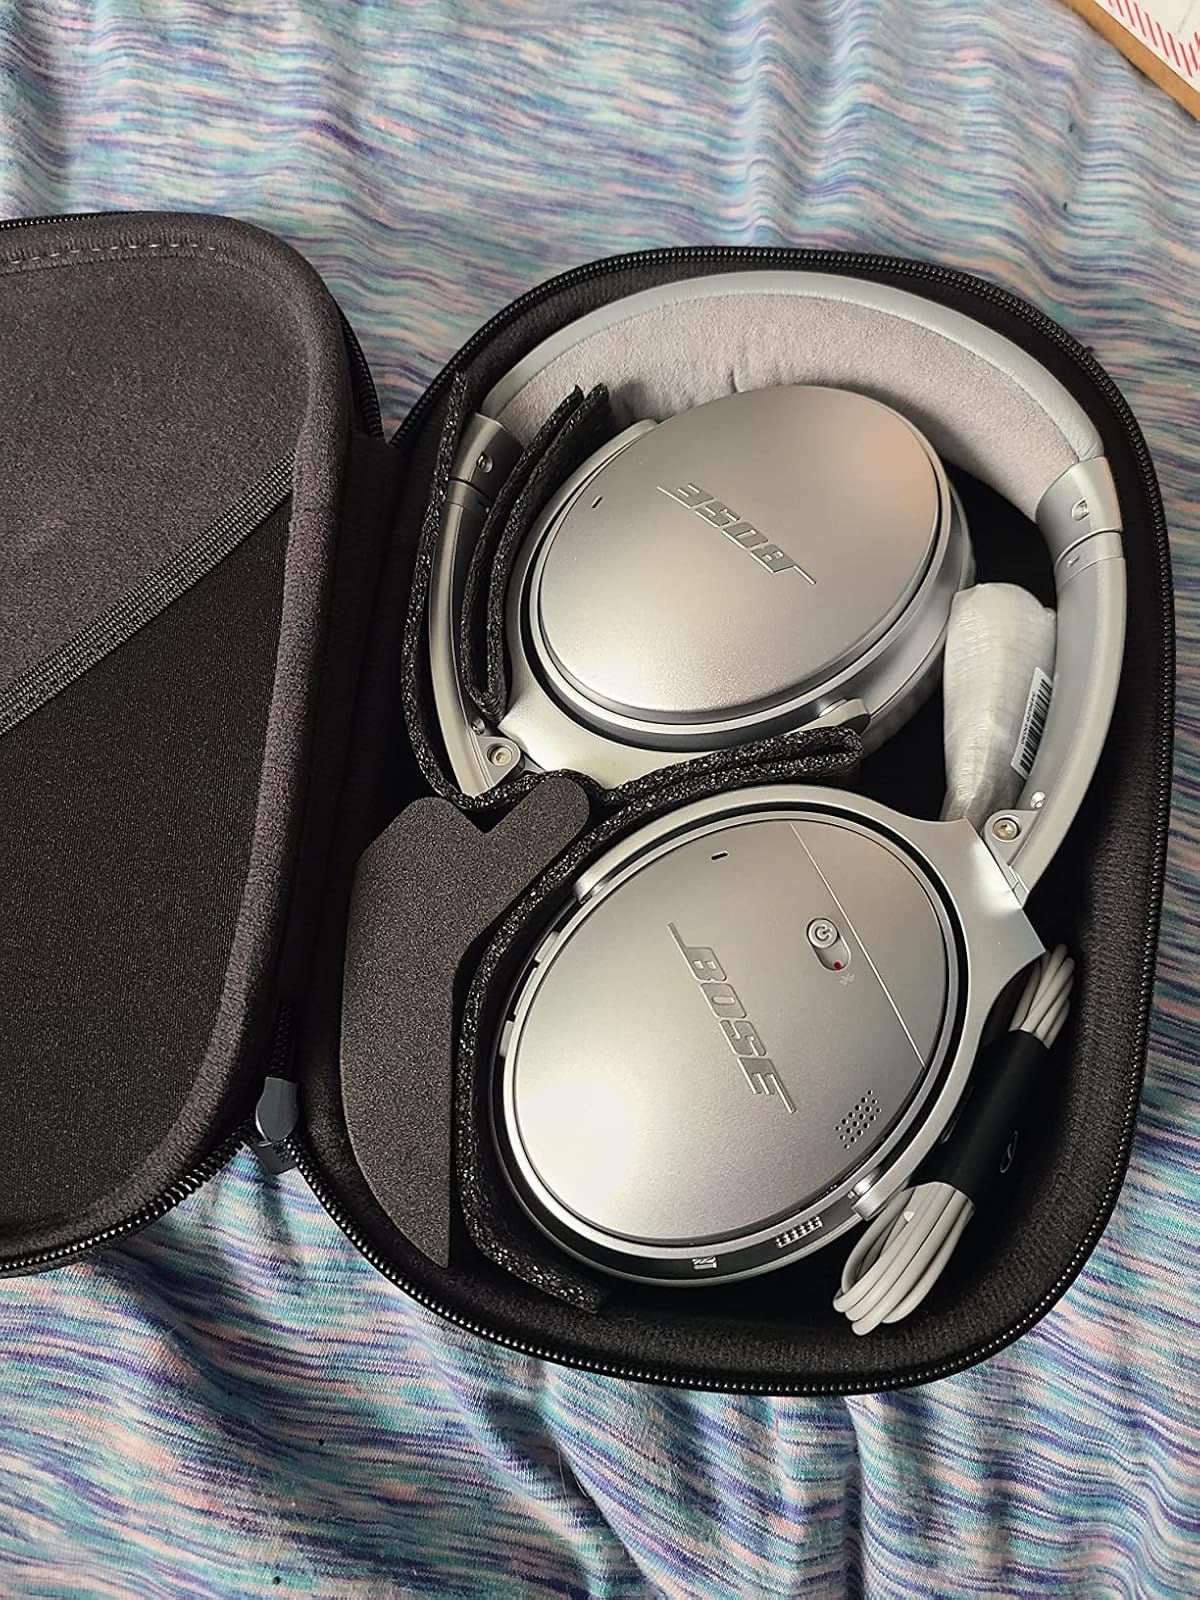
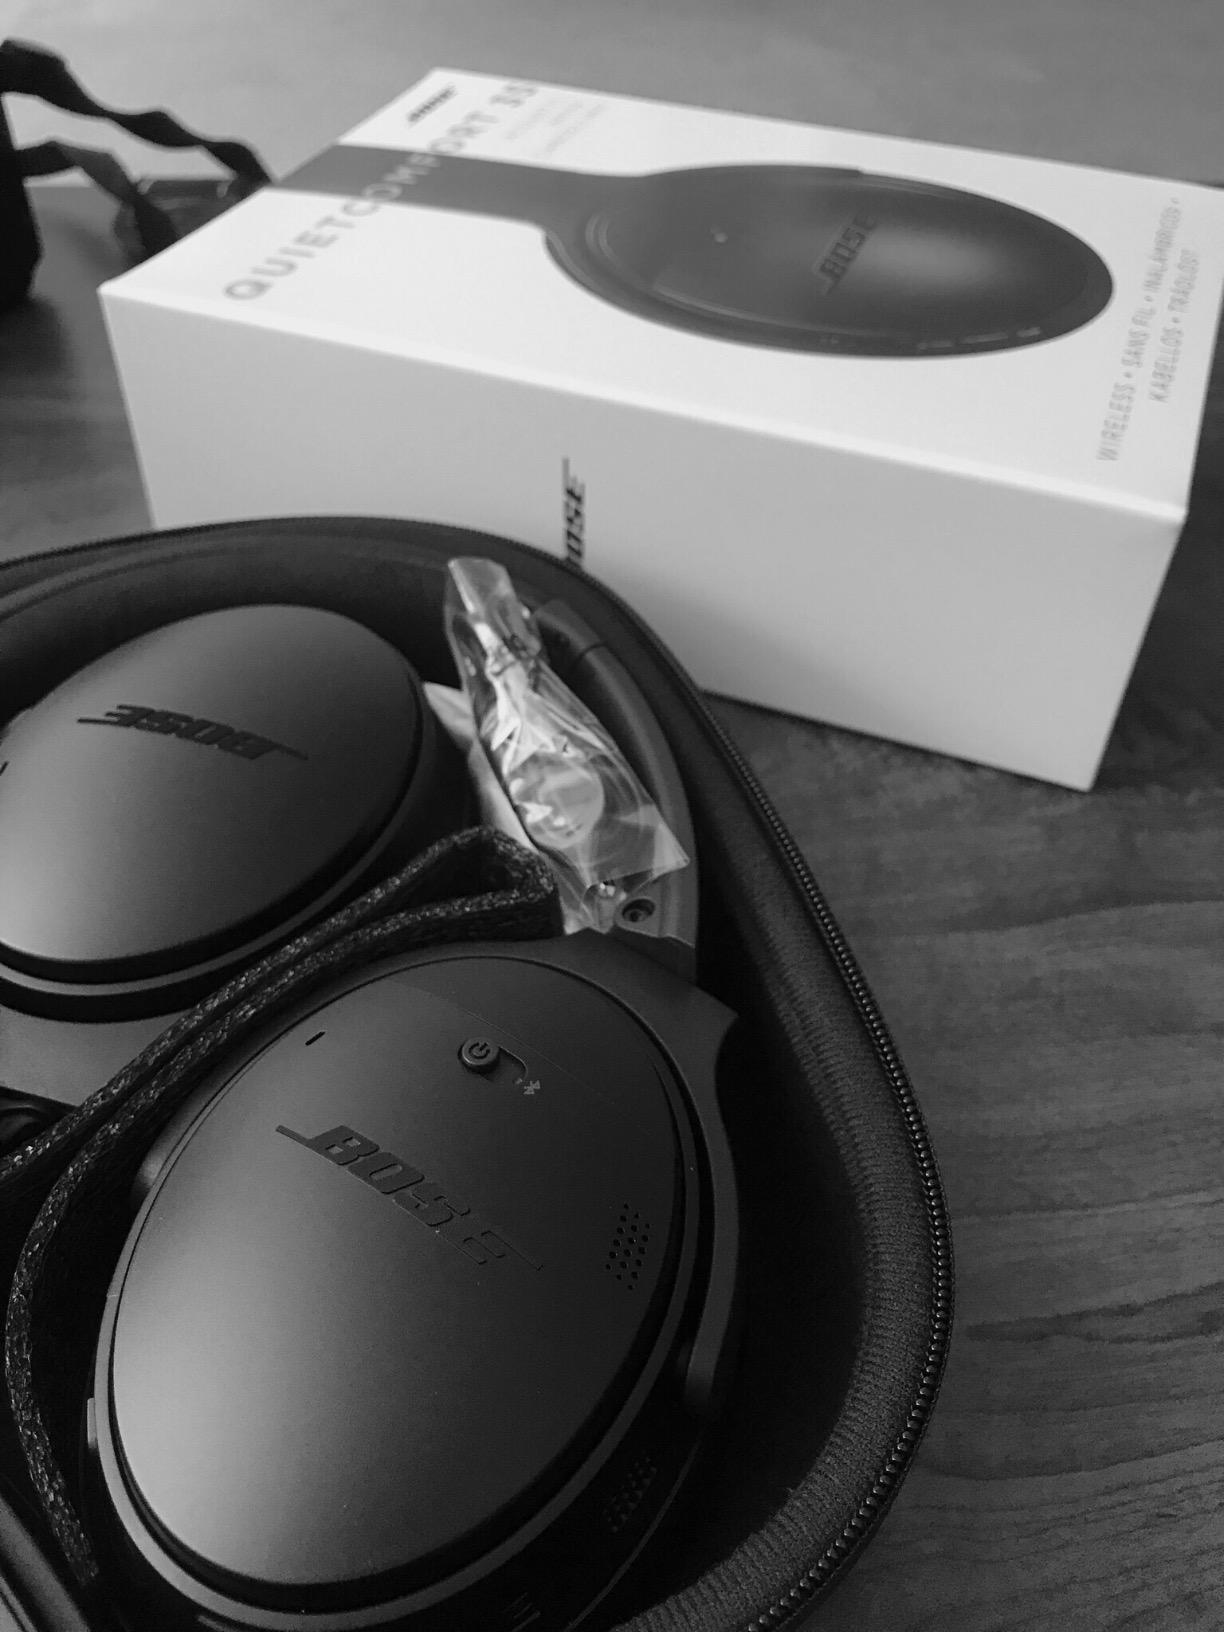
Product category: headphones
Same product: no